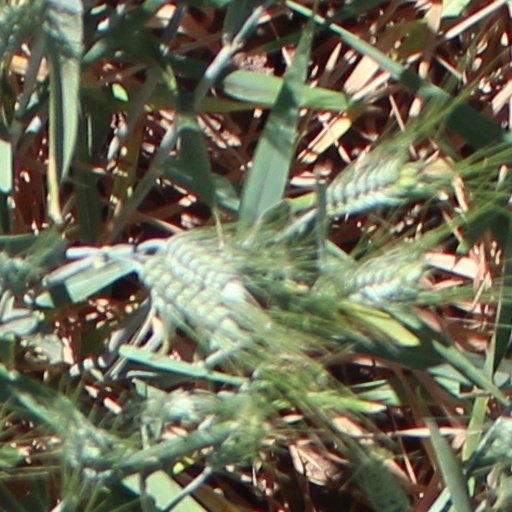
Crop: wheat